Neutral interval

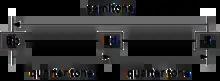
Neutral third

In music theory, a neutral interval is an interval that is neither a major nor minor, but instead in between. For example, in equal temperament, a major third is 400 cents, a minor third is 300 cents, and a neutral third is 350 cents. A neutral interval inverts to a neutral interval. For example, the inverse of a neutral third is a neutral sixth.